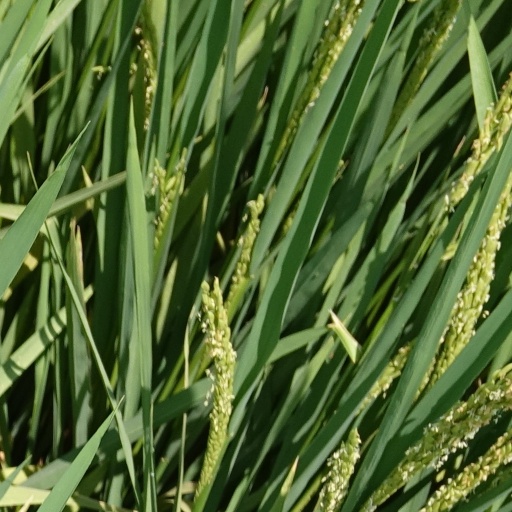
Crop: rice